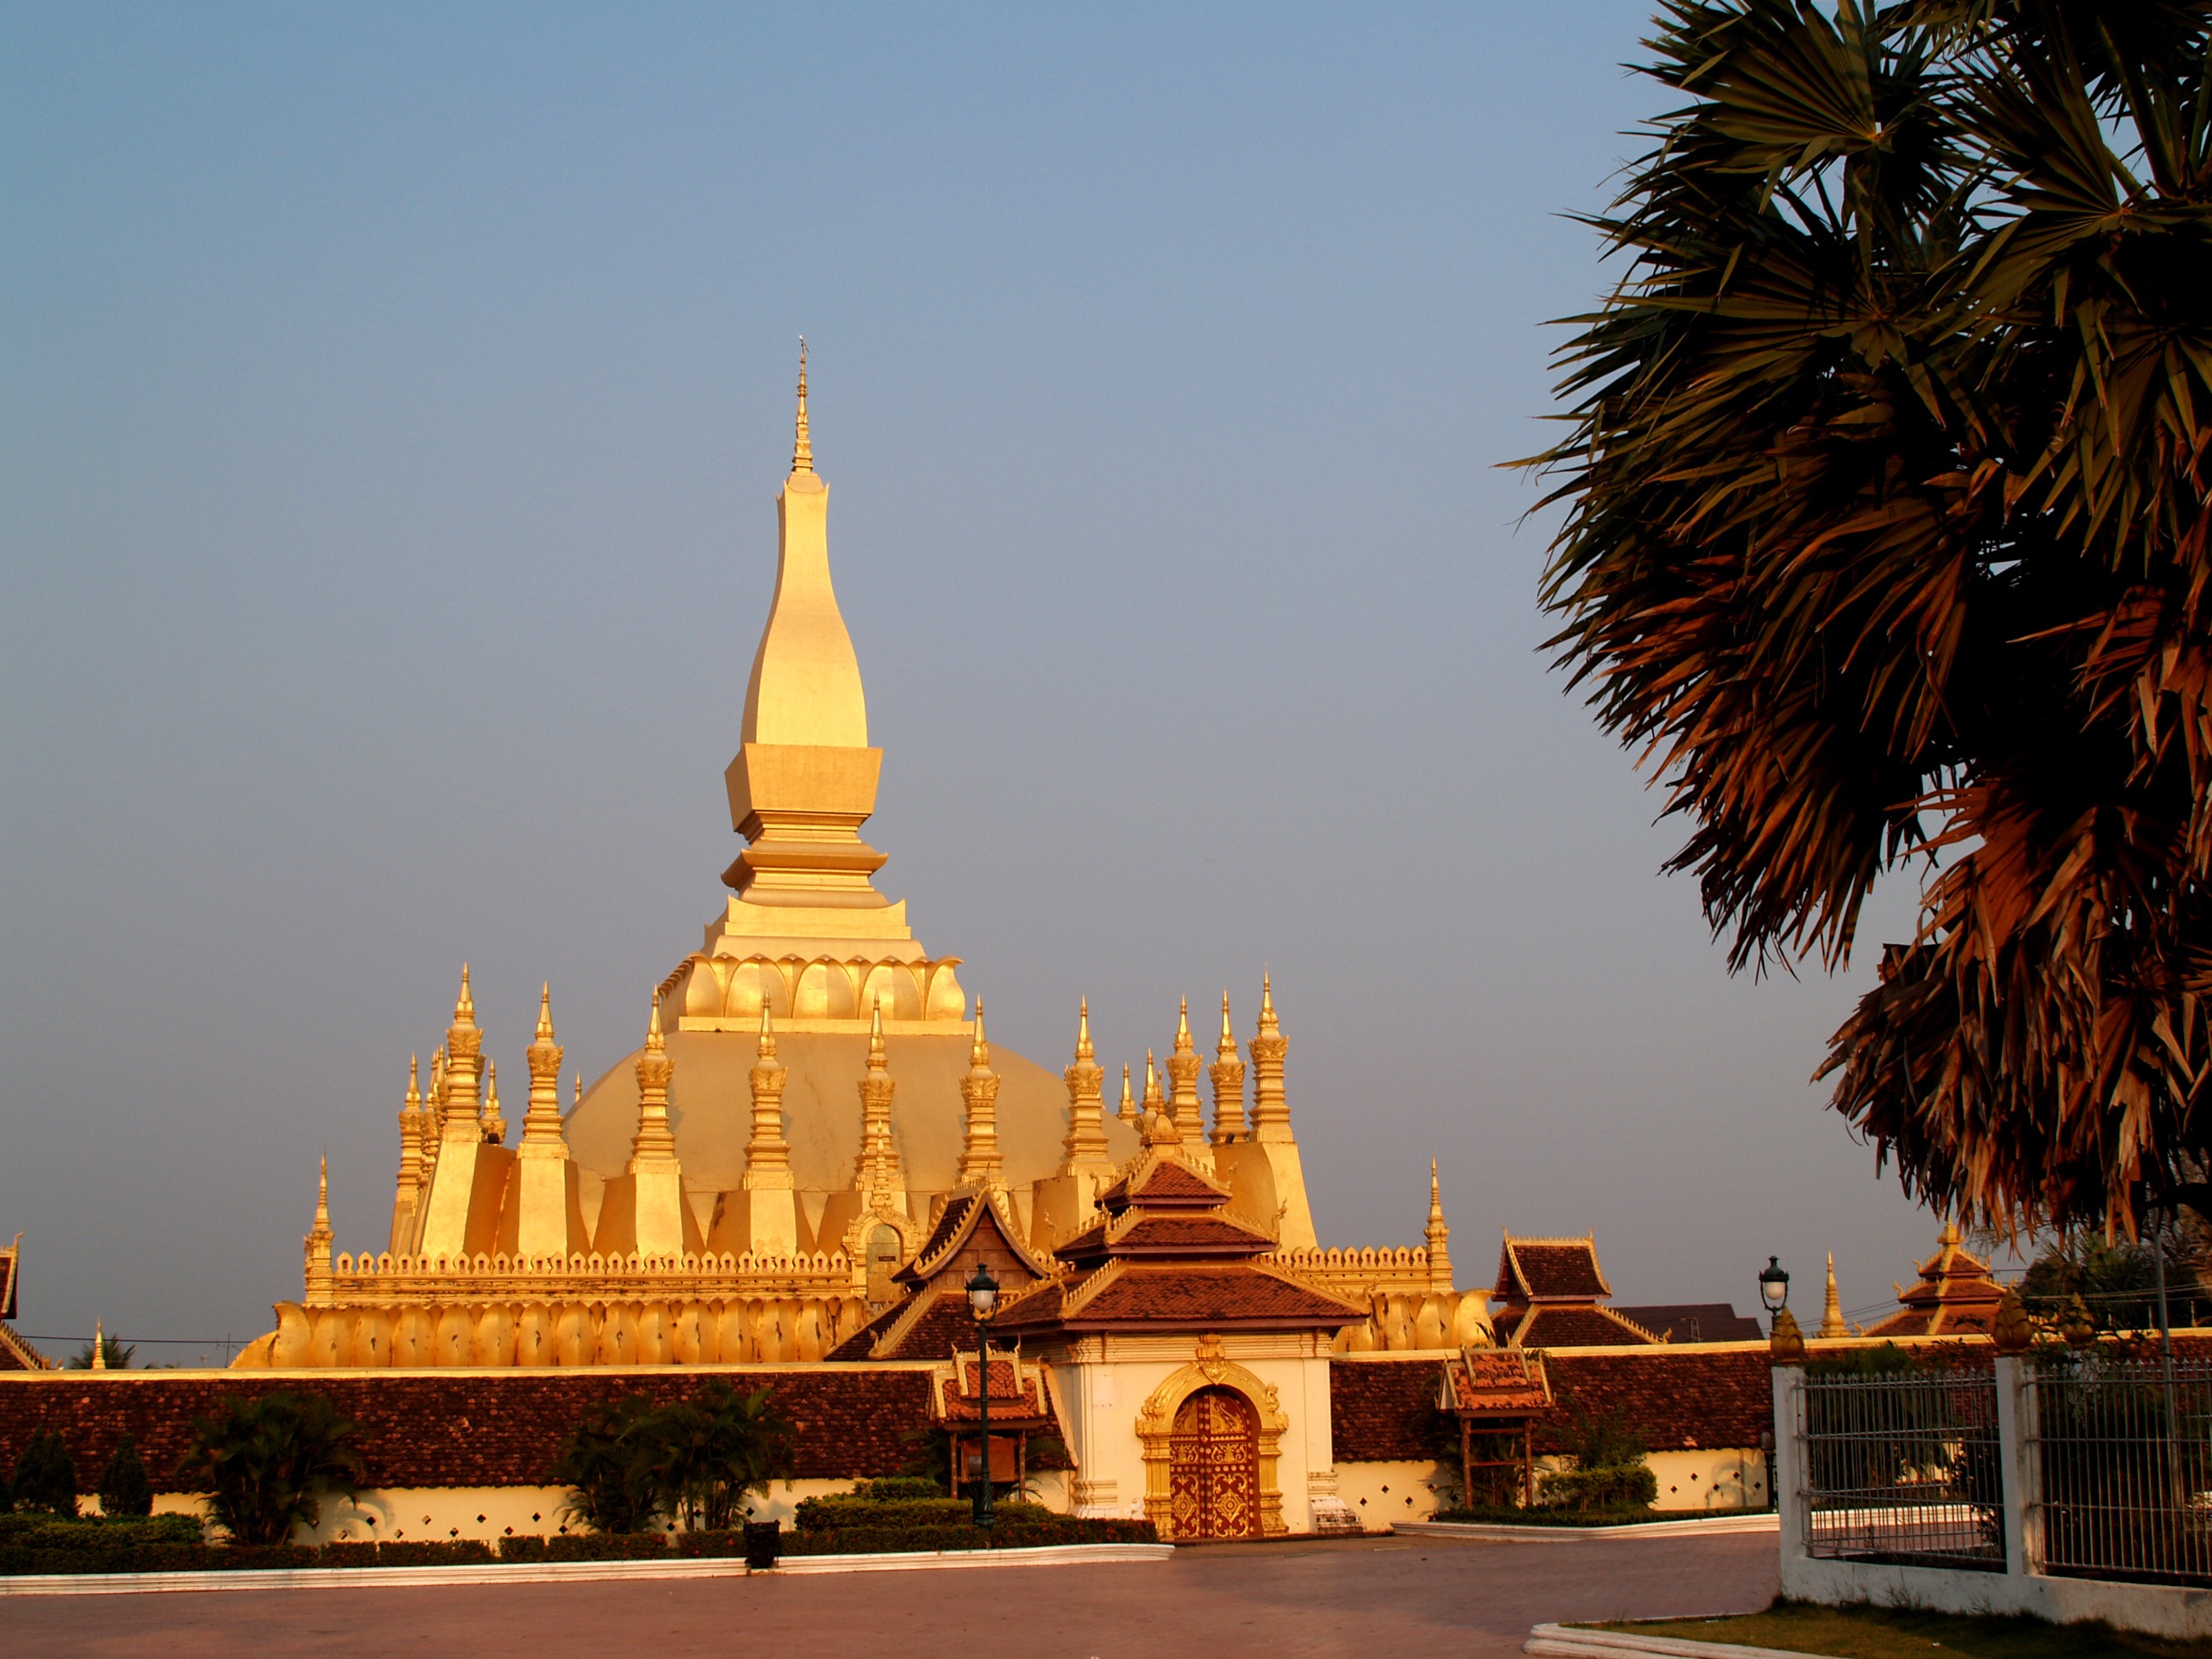
building, palace, monument, tower, buddhism, asia, landmark, place of worship, temple, laos, pagoda, wat, hindu temple, golden pagoda, wat pha that luang, vientiane